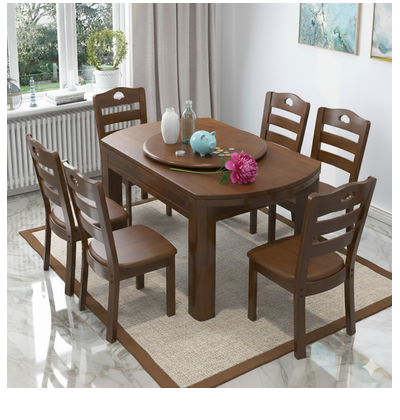Task instruction: Put the cap on the bottle.
Answer: {"task_instruction": "Put the cap on the bottle.", "nodes": ["bottle", "bottle cap"], "edges": [{"functional_relationship": "pair with", "object1": "bottle", "object2": "bottle cap", "spatial_relations": ["behind", "close"], "is_touching": false}], "action_type": "insert", "function_type": "assembly"}